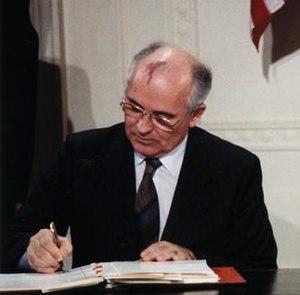
Ronald Reagan et Mikhaïl Gorbatchev signant le Traité sur les forces nucléaires à portée intermédiaire dans la salle Est de la Maison Blanche.